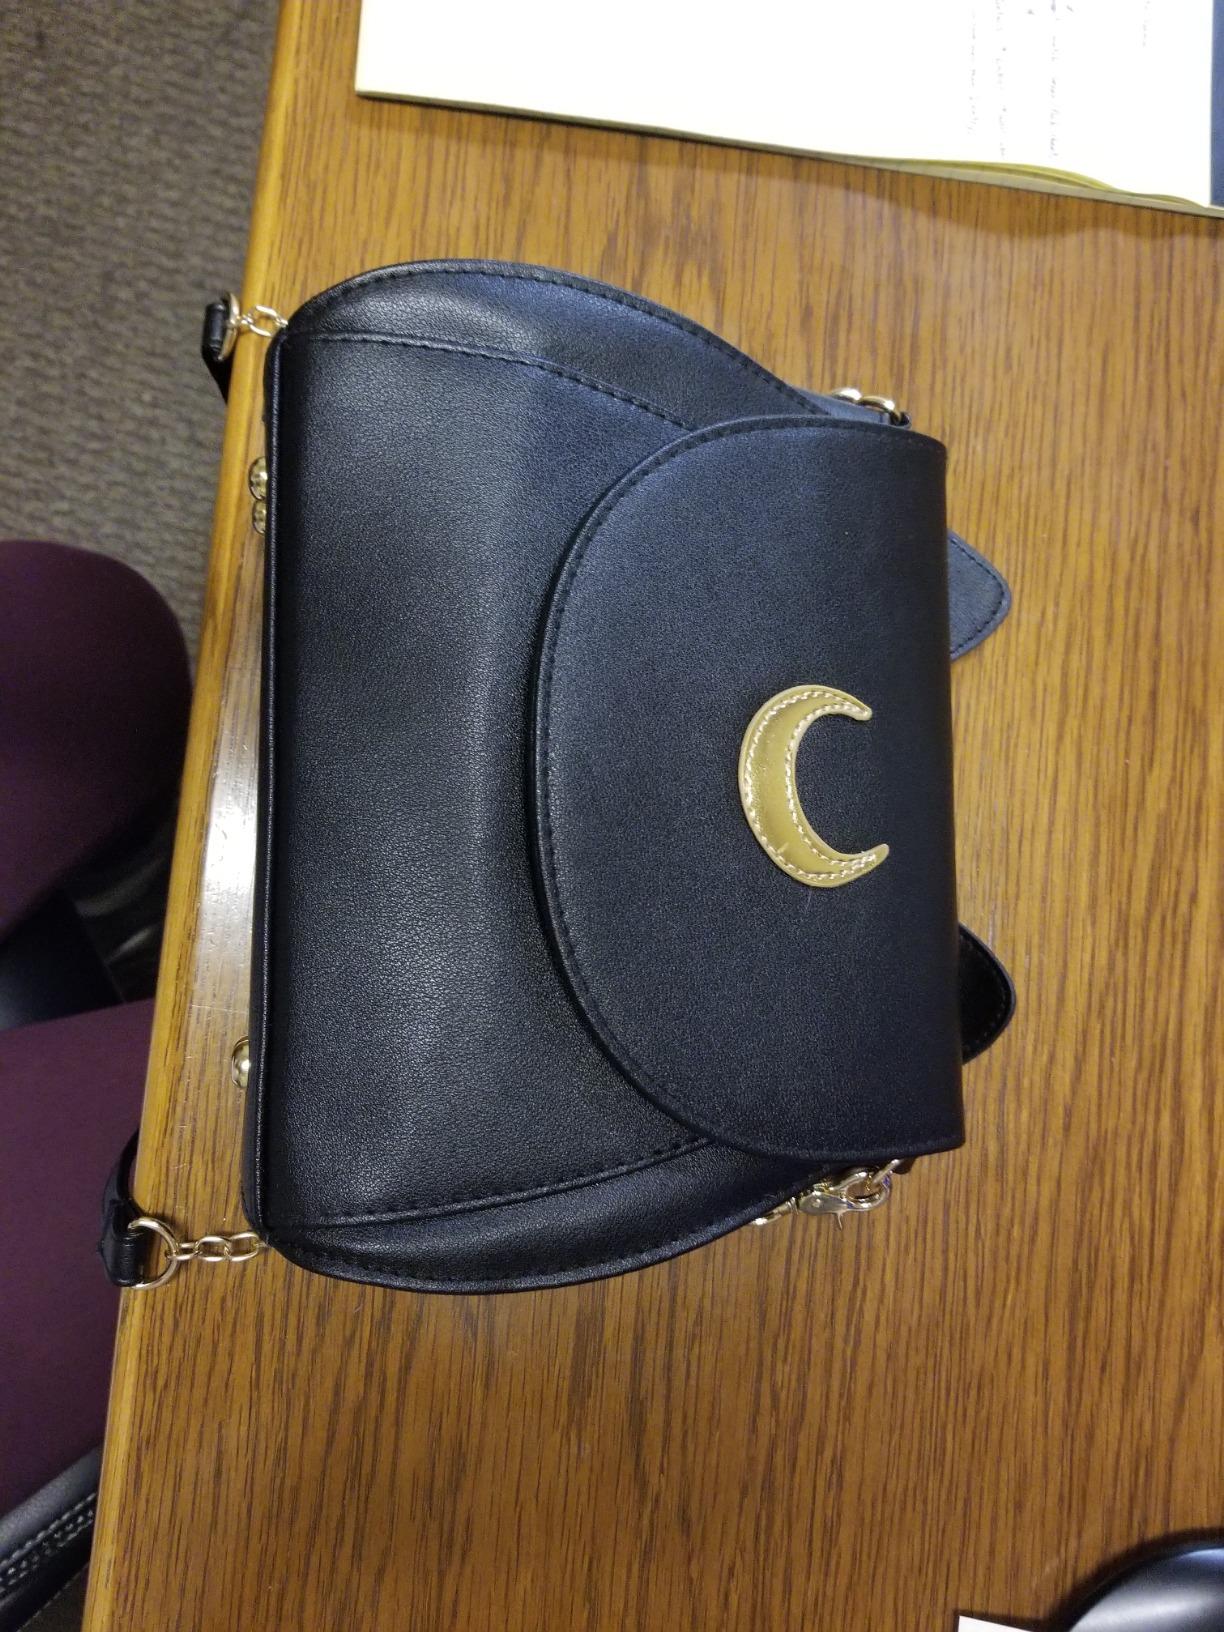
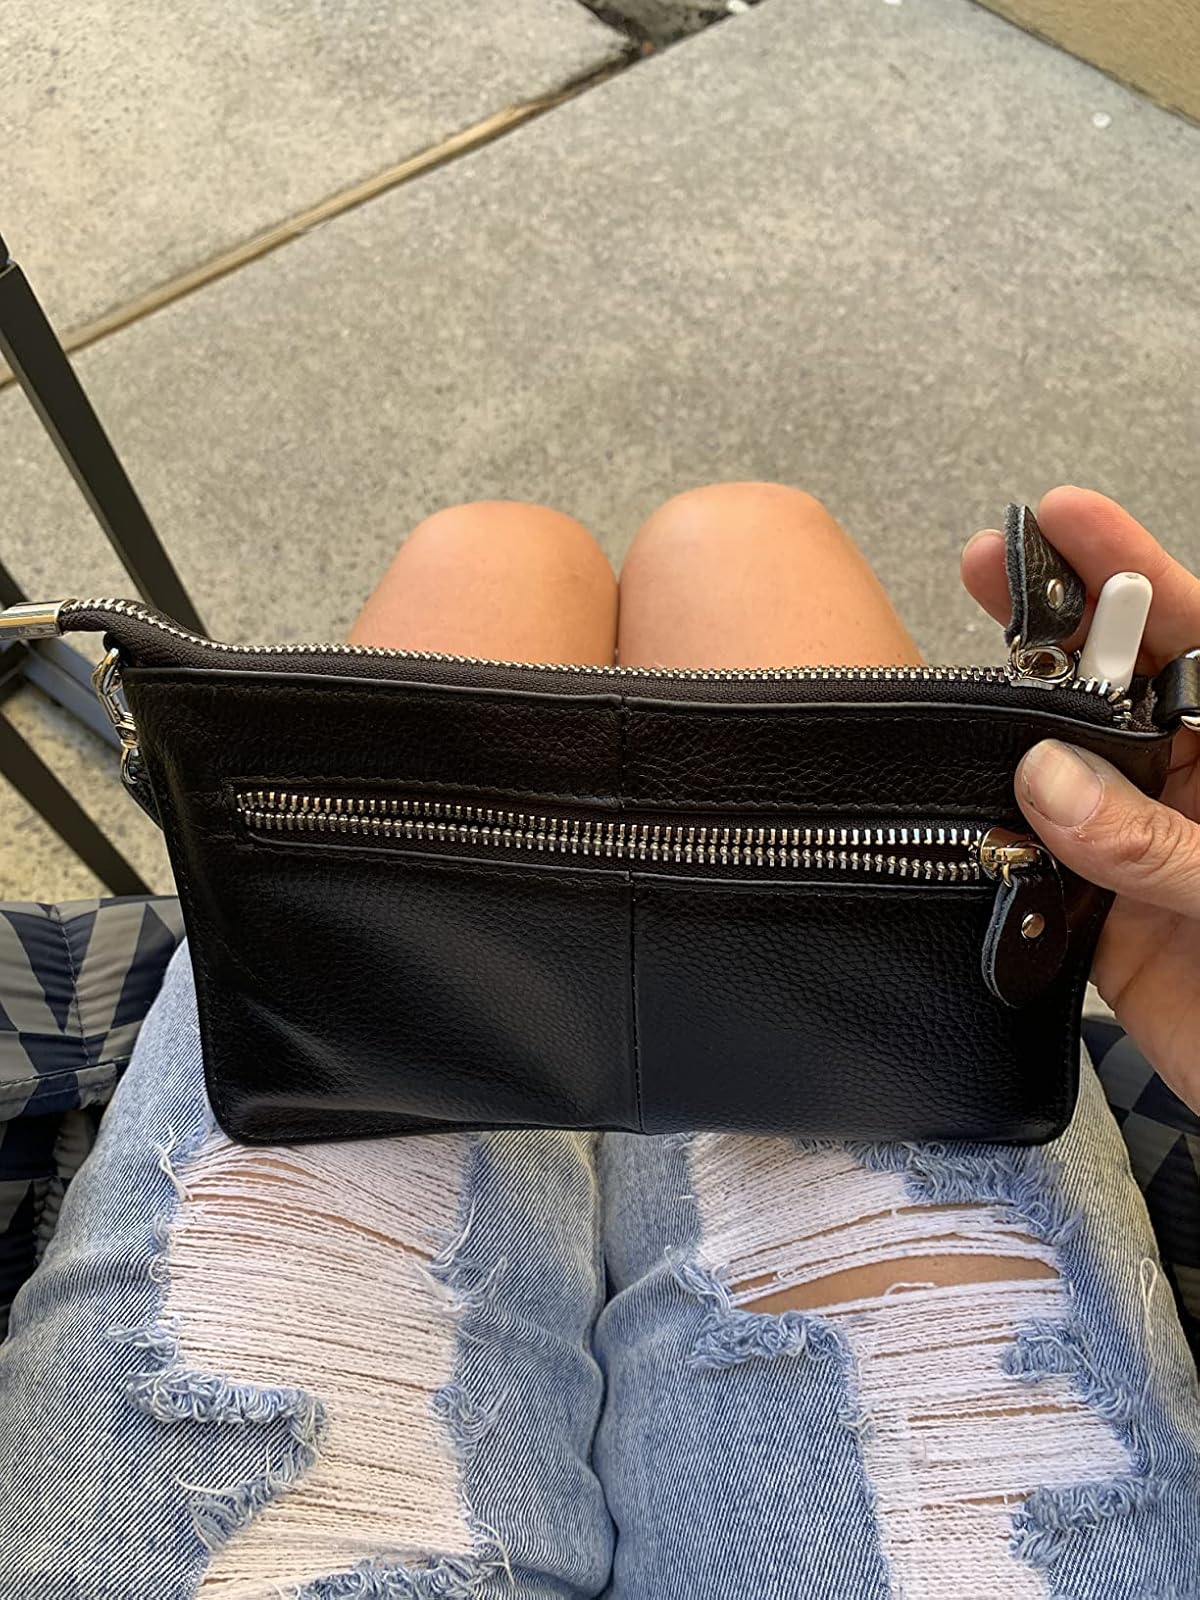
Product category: accessories_handbag
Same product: no